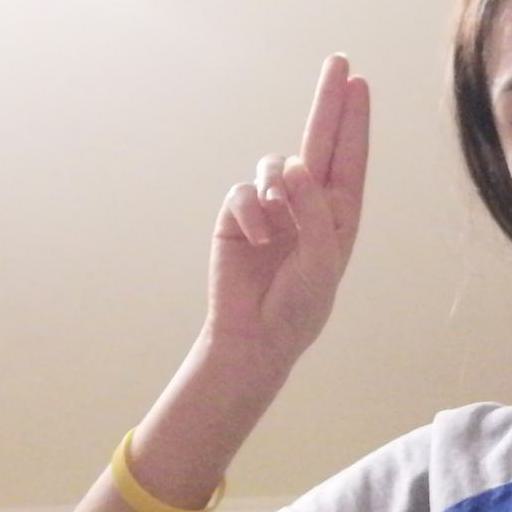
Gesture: two_up